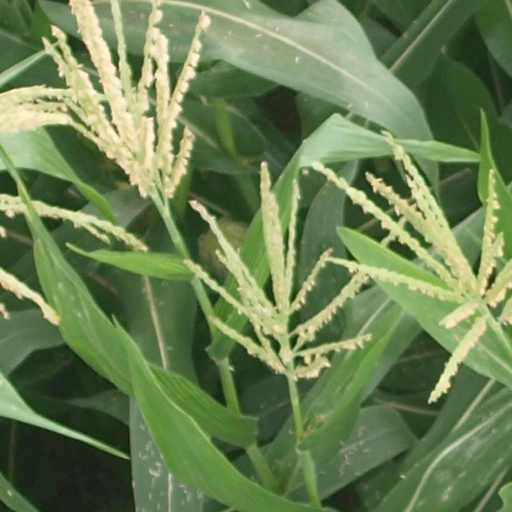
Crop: maize; corn